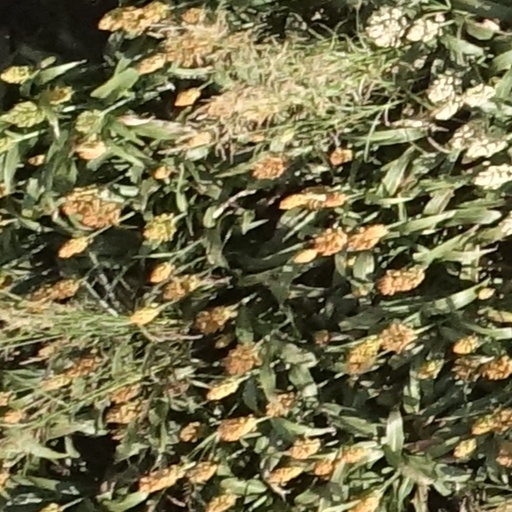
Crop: sorghum